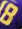
Number: 8